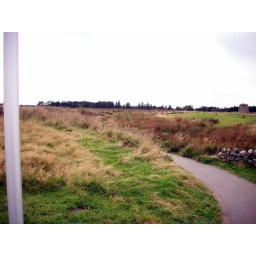
the white pole is the government front line and in the distance is a blue flag which represents the highlanders front line.